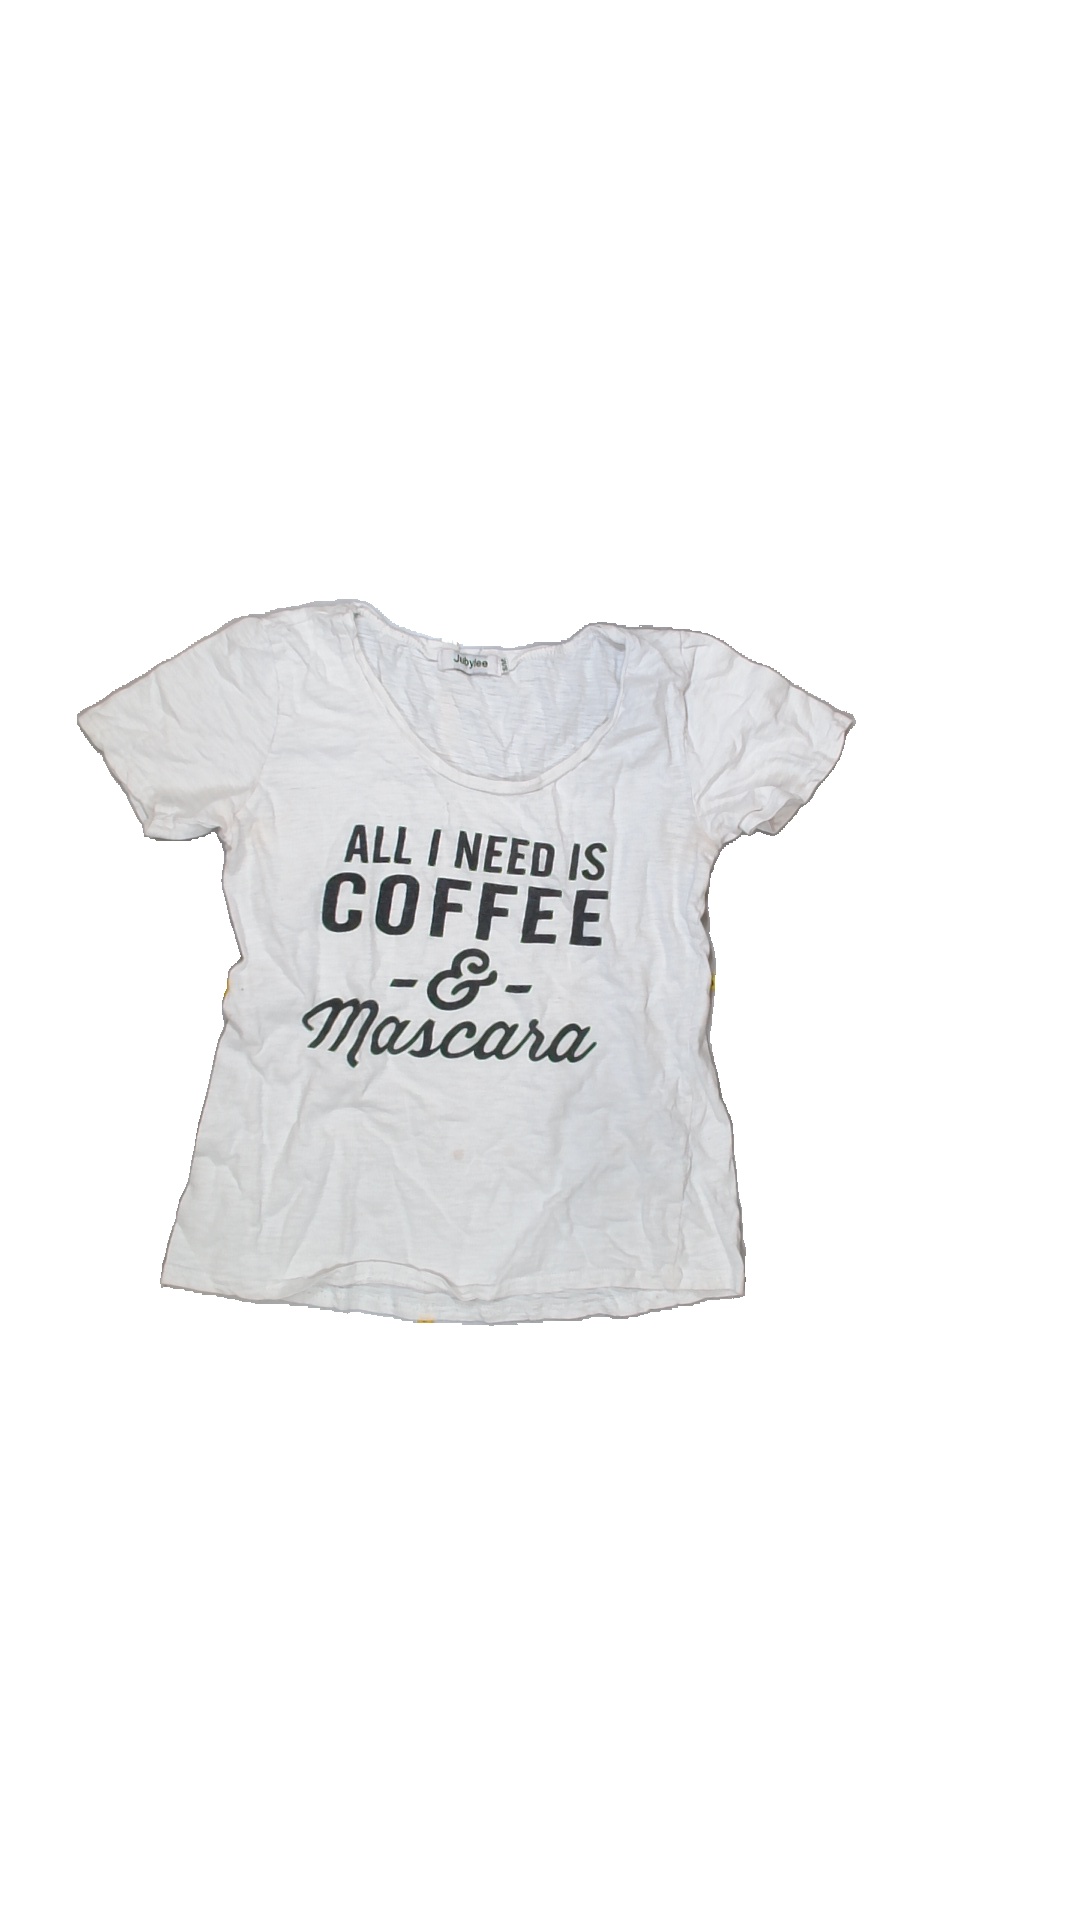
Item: T-shirt (Ladies)
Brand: Not Applicable
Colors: White, Black
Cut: C-collar
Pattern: Logo print
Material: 100% Cotton
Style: No trend
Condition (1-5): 2
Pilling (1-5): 4
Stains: Yes
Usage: Export
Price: <50